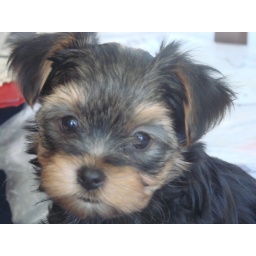
around the house | puppies 4 sale